Willson Group

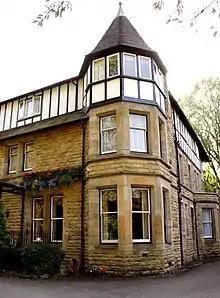
Ballamona, where the Willson Group lived and worked to at least 1902

All members of this group worked from home. The Willson Group consisted of J.J. Willson's household: himself, his wife, his son and three daughters, and J.J.'s unmarried sister Hannah. They lived together in various locations in the Leeds area. From to 1871 they were living in Newton Grove, Chapeltown Road, Headingley, Potternewton. From at least 1888 to 1891 they lived with a number of servants at 2 Moorland Terrace, off Reservoir Road in the Lawnswood area of Leeds. From at least 1897 to 1902 the family were at a house called Ballamona, Otley Road, Headingley, Leeds; it was rented from architect George Corson. By 1906 until at least 1911 the four children, still unmarried, were living at 5 Moorland Road, Leeds with their aunt Hannah Willson.